Henry Hastings Sibley

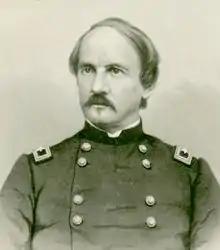
Henry Hastings Sibley in uniform, 1862

Wisconsin became a state on May 29, 1848, with Wisconsin's northwestern border finally pushed back to the St. Croix River. The residents of St. Paul, the lumbermen along the St. Croix, and the sawmill workers of St. Anthony Falls suddenly found themselves in a peculiar legal and governmental vacuum. Although most of them had protested against inclusion in the new state of Wisconsin, they were shocked and disappointed to find themselves left behind in "a no-man's land without law or government...its people without corporate existence."